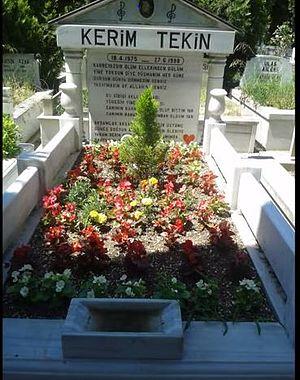
Kerim Tekin était un chanteur turc.